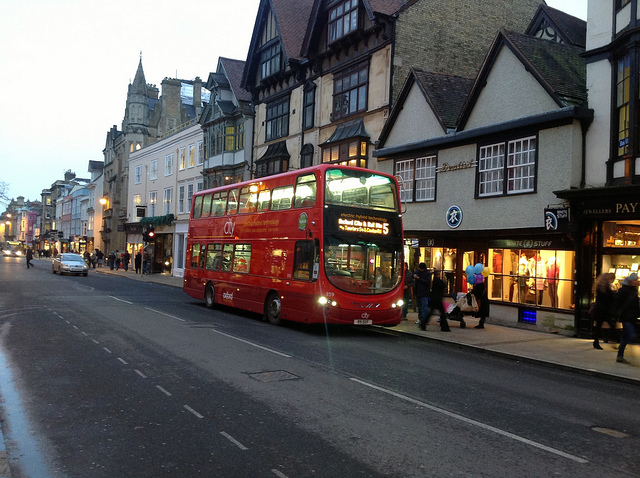
A double decker bus is outside a pub.

A double decker bus outside High Street shops in the early evening

A red double decker bus is shown on the side of a street.

A very big red two level city bus on a road.

Double Decker red bus on street, British driving side with buildings of European design.